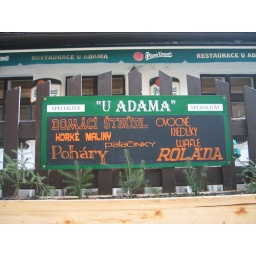
This sign makes my geeky heart warm. Taken in the village below Karlstejn castle